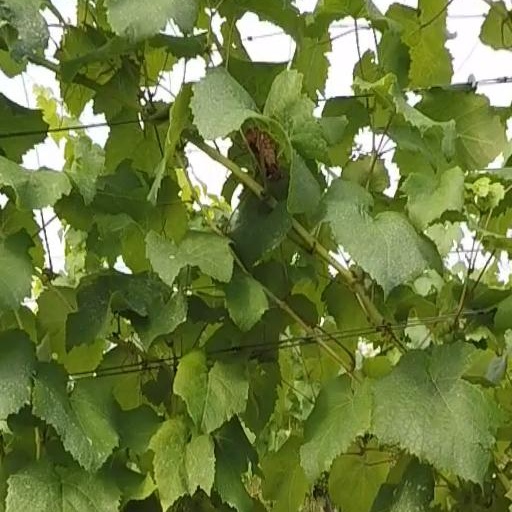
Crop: grape